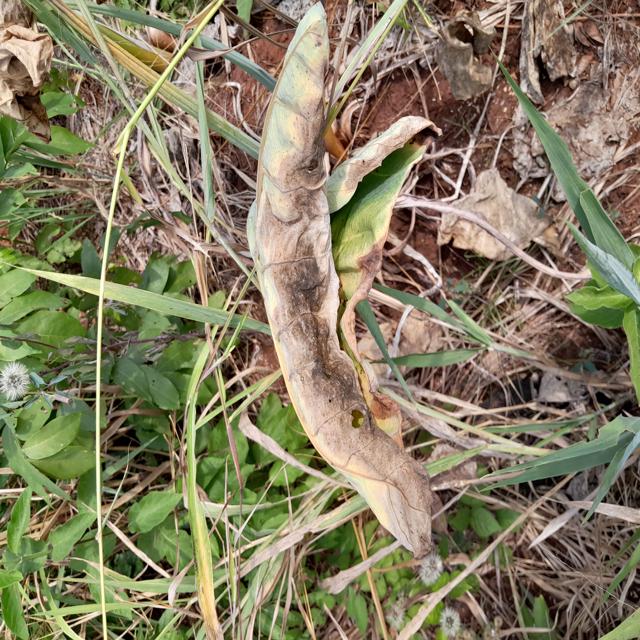
Label: Late_Blight